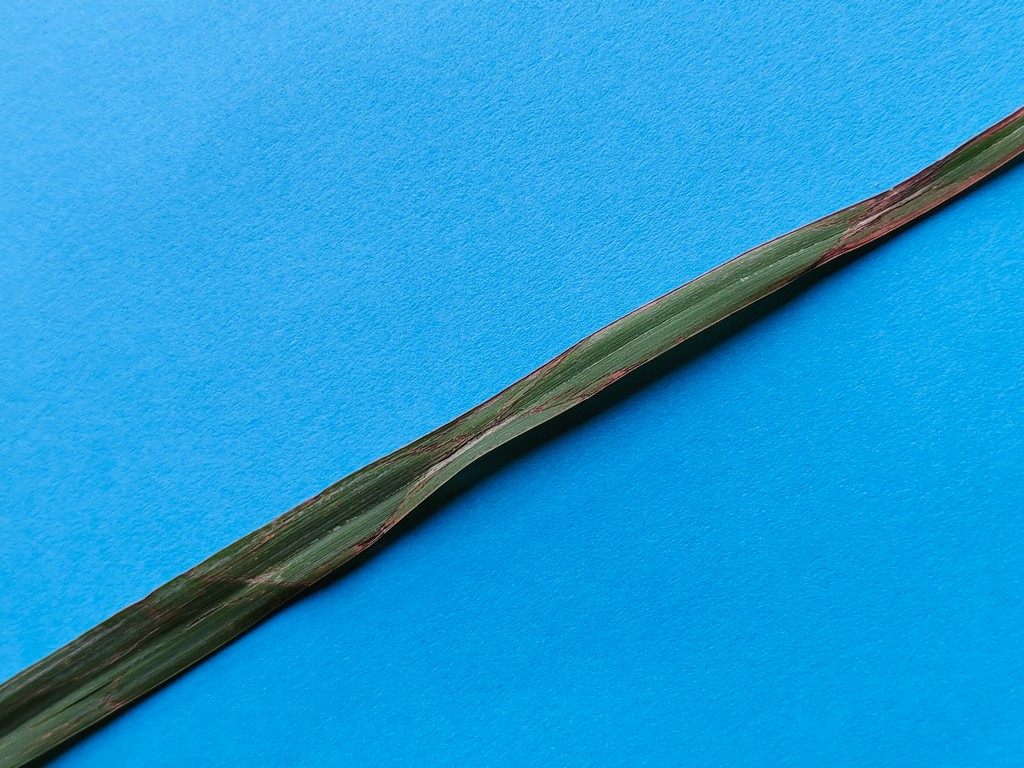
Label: Unhealthy